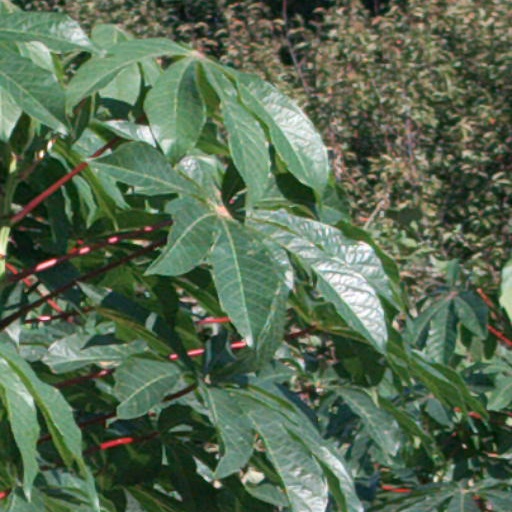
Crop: cassava